Emmylou Harris

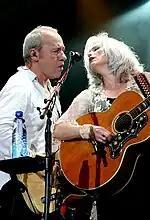
In 2006, Harris joined Mark Knopfler of Dire Straits fame to record "All the Roadrunning". Pictured is the pair performing live in The Netherlands.

In 2003, Harris followed up with her next studio release "Stumble into Grace". Like its predecessor, the album contained self-penned songs. It also featured harmony vocals from Linda Ronstadt. Allmusic's Mark Deming commented that ""Stumble into Grace" shows she's still playing at the top of her game" and "Billboard" called it "a very affecting record". The album reached the US country top ten and made the top 20 in both Norway and Sweden. During this period, Harris also toured frequently alongside Elvis Costello and recorded the song "The Scarlet Tide" (the original version of the song was featured in the soundtrack of "Cold Mountain"). In 2005, Harris recorded the song "A Love That Will Never Grow Old", which appeared in the LGBT film "Brokeback Mountain".